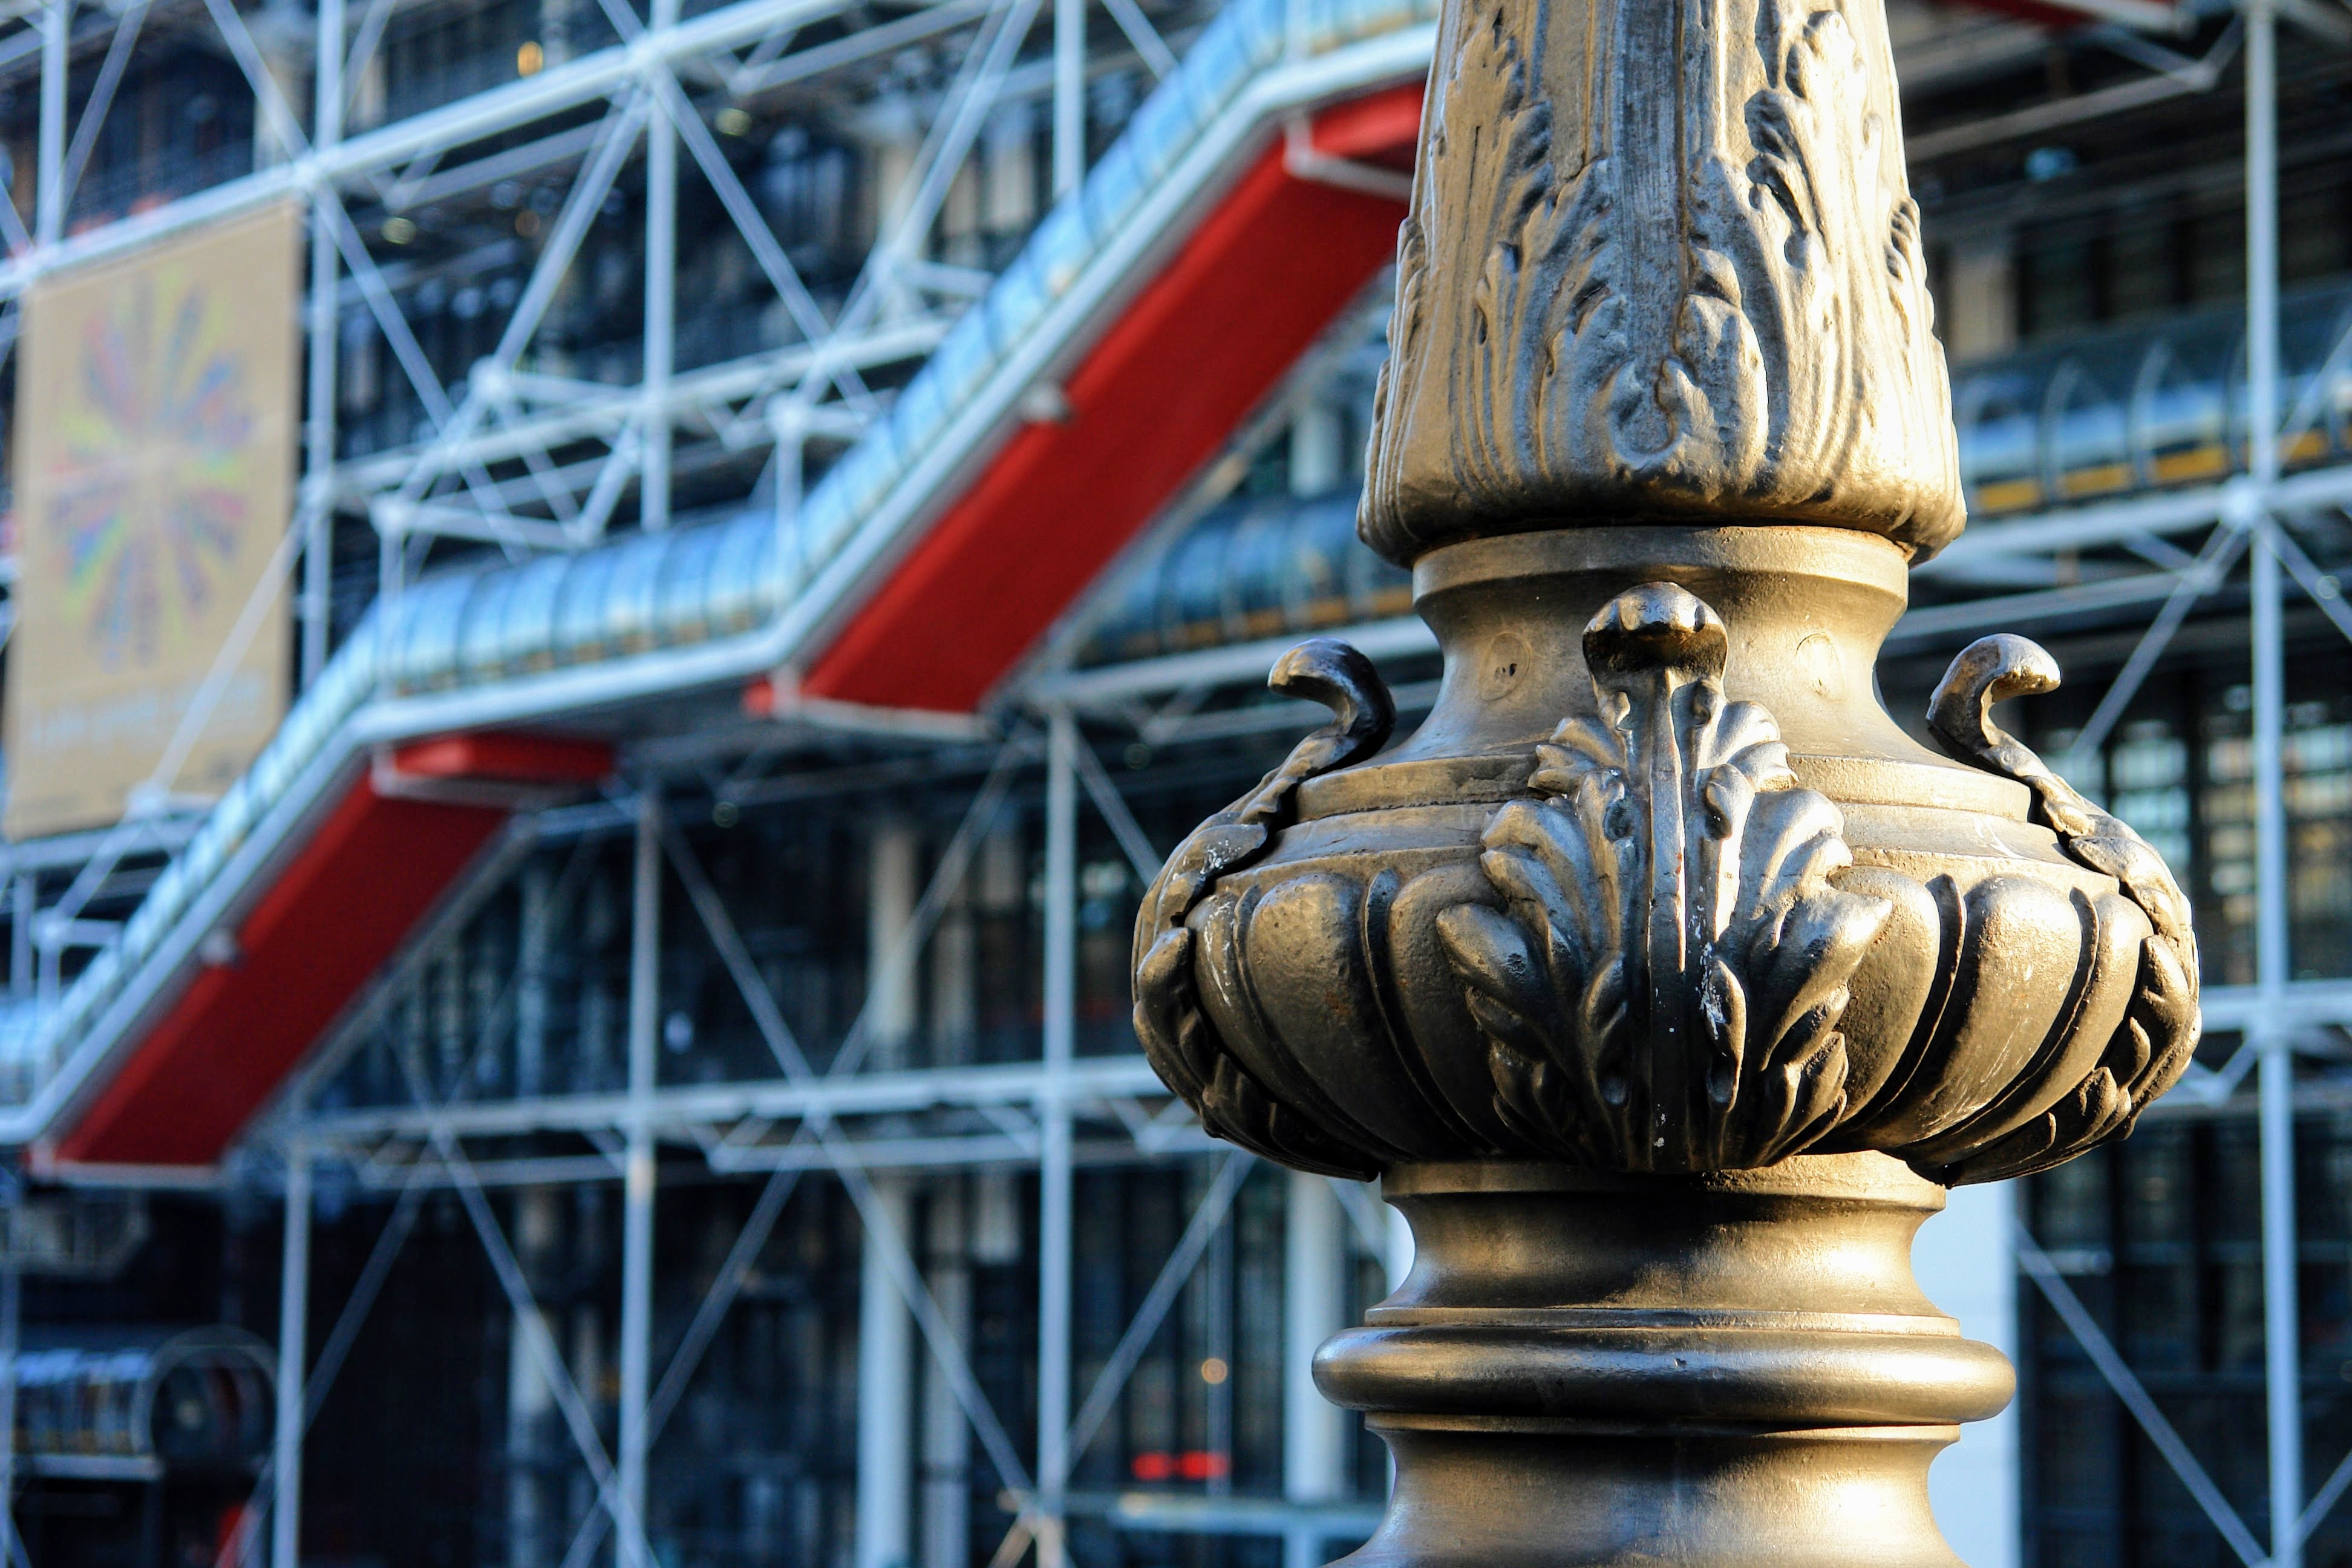
architecture, structure, building, paris, france, statue, construction, facade, sculpture, art, plexiglas, center pompidou, glass tube